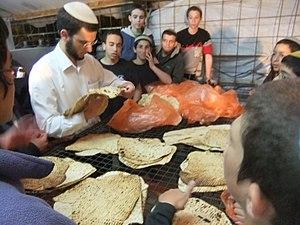
La cuisine israélienne comprend les plats originaires d'Israël, ainsi que les plats apportés par les Juifs de la diaspora. Déjà avant l'établissement de l'État d'Israël, et particulièrement depuis la fin des années 1970, une cuisine fusion israélienne s'est développée.